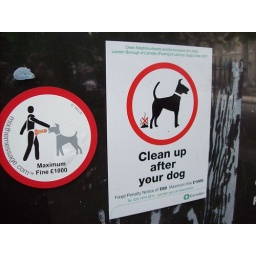
Sticker was spotted in a Central London park. From the fansite dedicated to street sticker website: mixthemessage.com